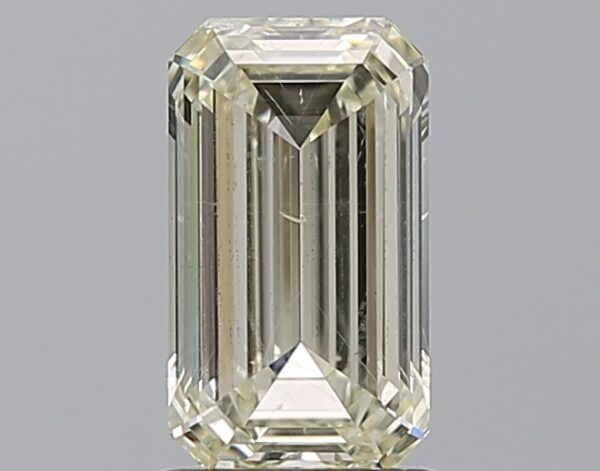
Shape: emerald
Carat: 1.51
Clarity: SI2
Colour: N
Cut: VG
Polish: EX
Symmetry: VG
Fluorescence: F
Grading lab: GIA
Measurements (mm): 8.94 x 5.09 x 3.16